List of foreign recipients of the Légion d'Honneur by country

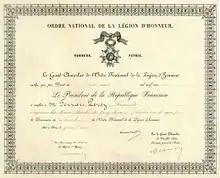
1901 – Caballero – Légion d'honneur – Fernando Ferrari Pérez

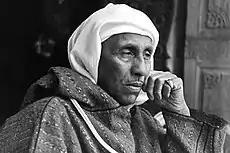
Thami El Glaoui, Pasha of Marrakech

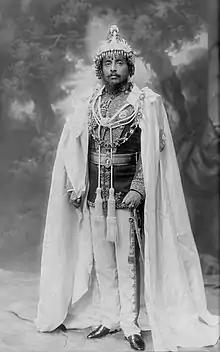
Chandra Shamsher

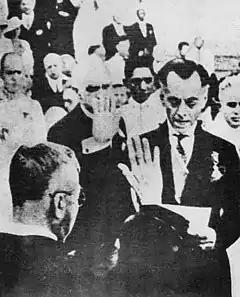
Comm. Pres. Manuel Quezon wearing the Legion of Honor during his inauguration in 1935.

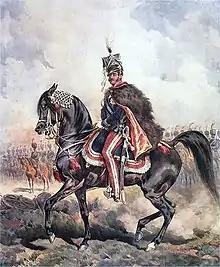
Painting of Józef Poniatowski on horse

The Légion d'Honneur was awarded to 746 members of the British Armed Forces during the Crimean War, 1854–1856.